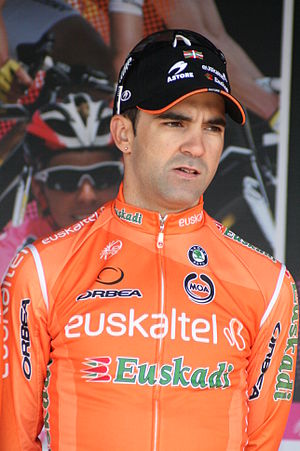
Rubén Pérez
Rubén Pérez Moreno er en tidligere spansk professionel landevejscykelrytter.